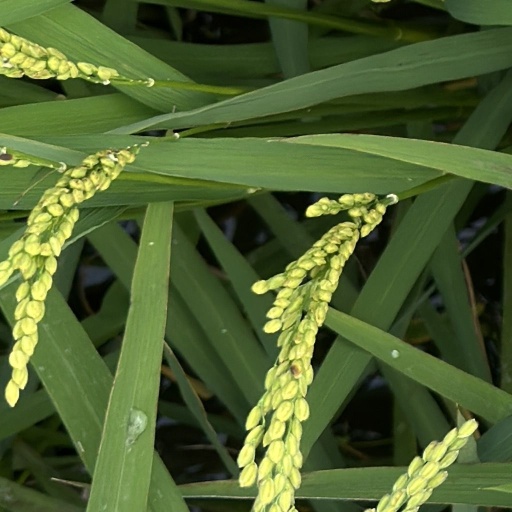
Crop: rice